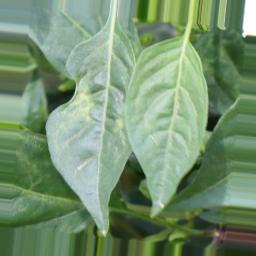
Label: healthy